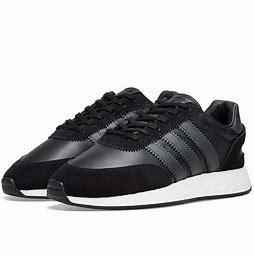
Brand: Adidas
Model: I 5923